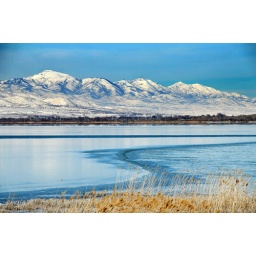
Utah lake turquoise water icing over 3